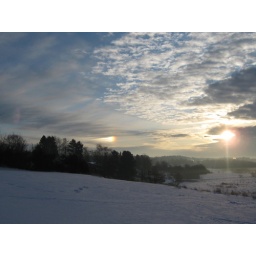
The sky was beautiful this day, and notice the spectrum of colours just above the trees in the sky.